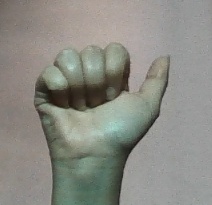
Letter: dhad